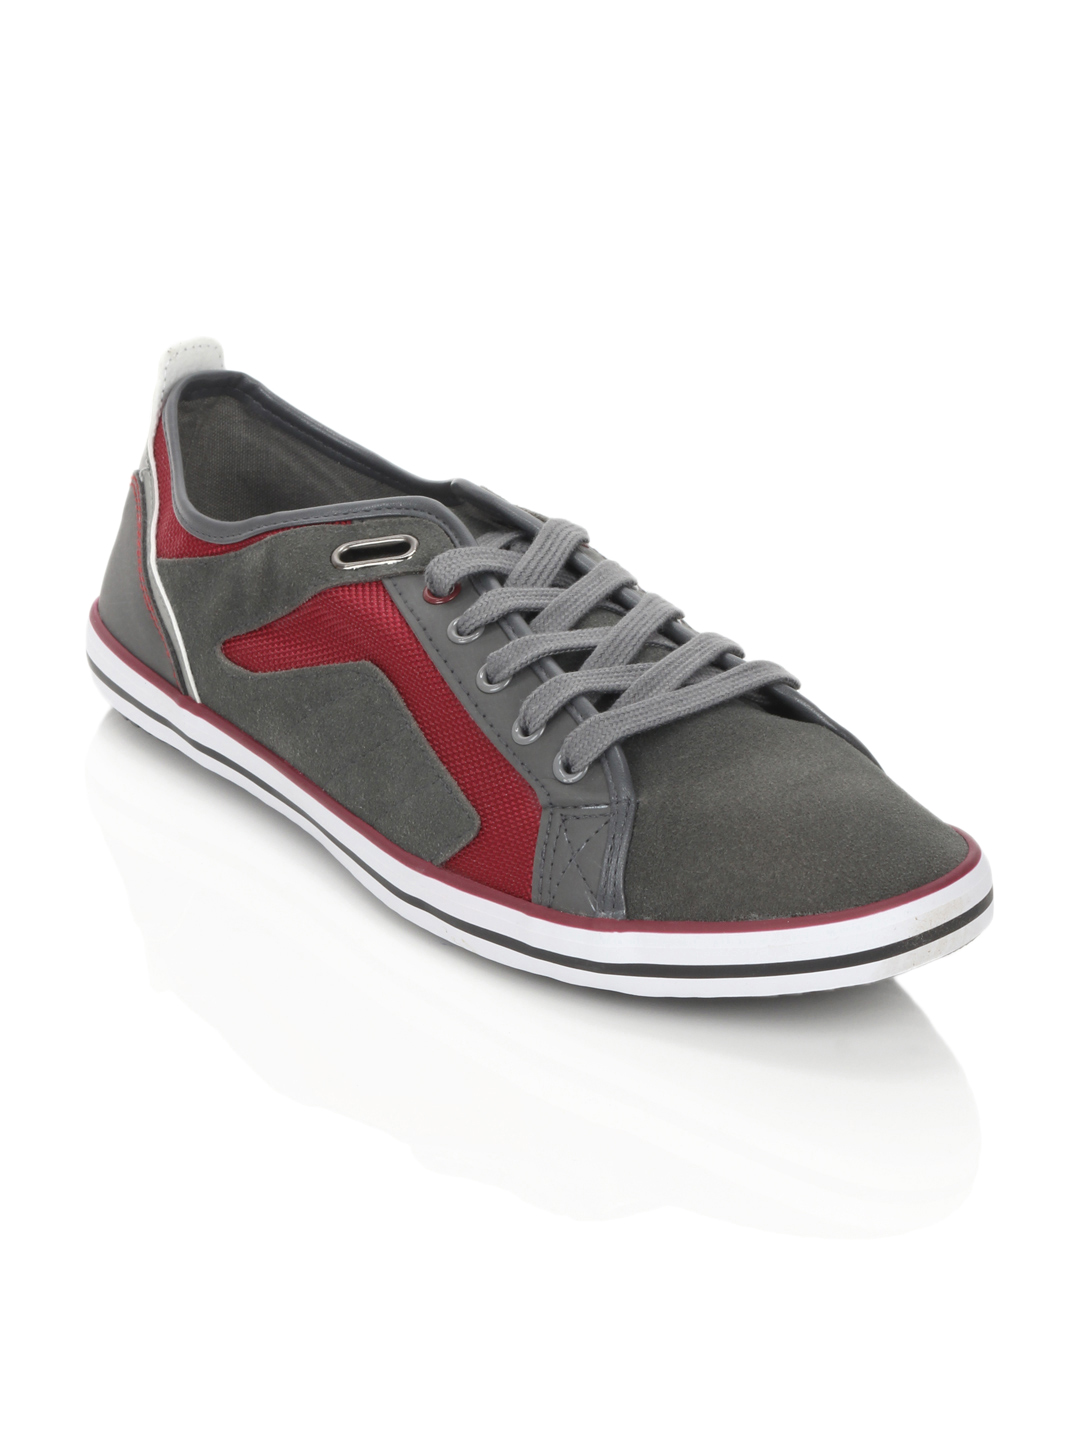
Spinn Men Agile Grey Shoes
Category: Footwear / Shoes / Casual Shoes
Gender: Men
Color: Grey
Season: Summer 2012
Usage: Casual